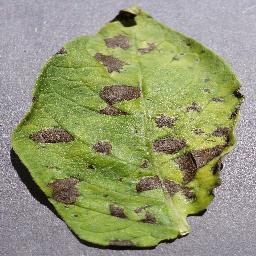
Etiqueta: Tizon_Temprano